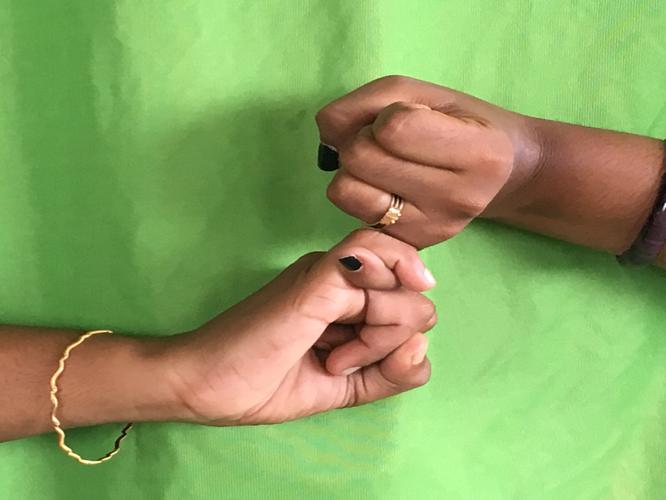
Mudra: Kilaka
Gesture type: double_hand